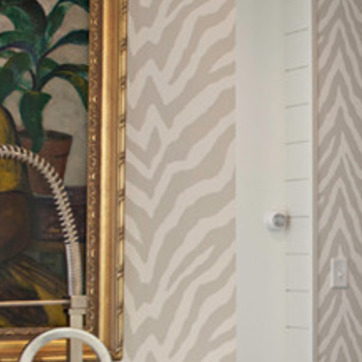
Material: wallpaper